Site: saxony
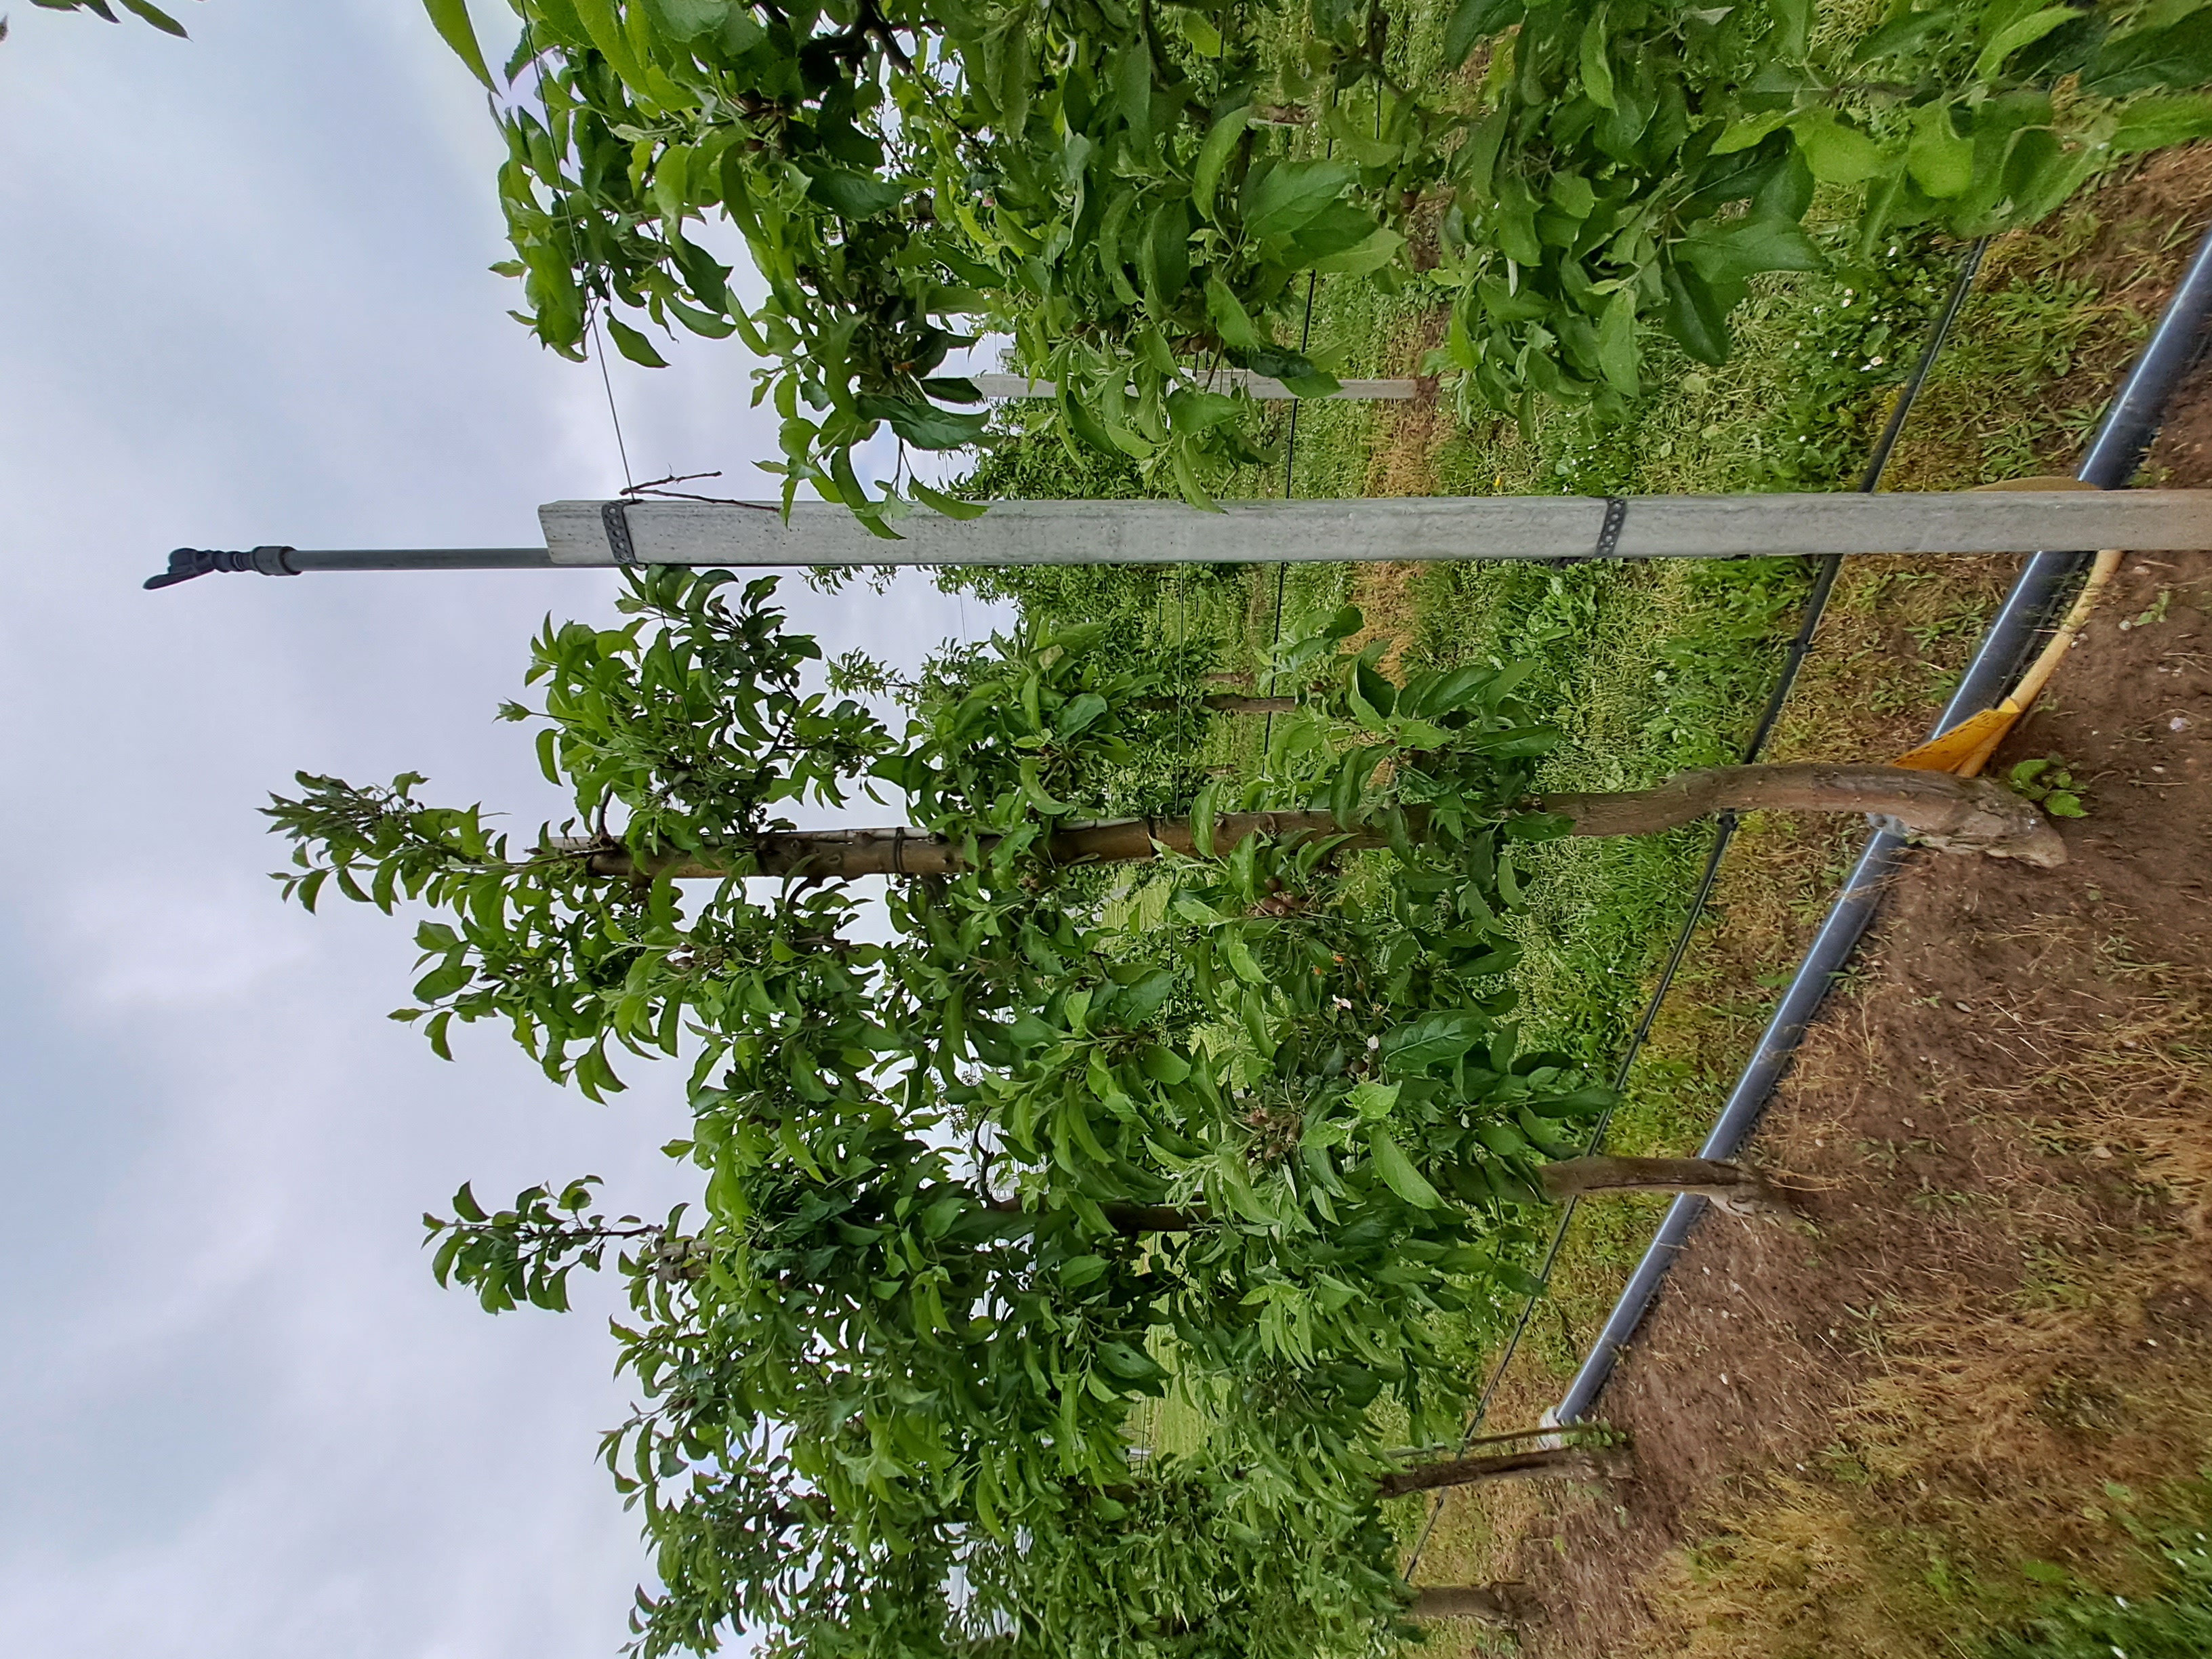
Growth stage (BBCH 71/72): Development of fruit